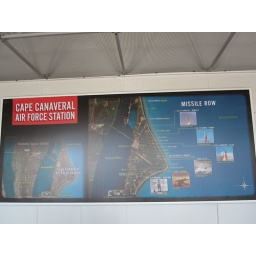
These were on the wall in the queue area while waiting for the facility bus tour